2012 UEFA Europa League final

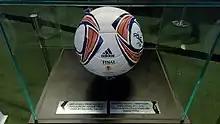
Match ball

The Arena Națională was announced by UEFA as the venue of the 2012 final on 30 January 2010. This was the first final of a European football club competition hosted by Romania.